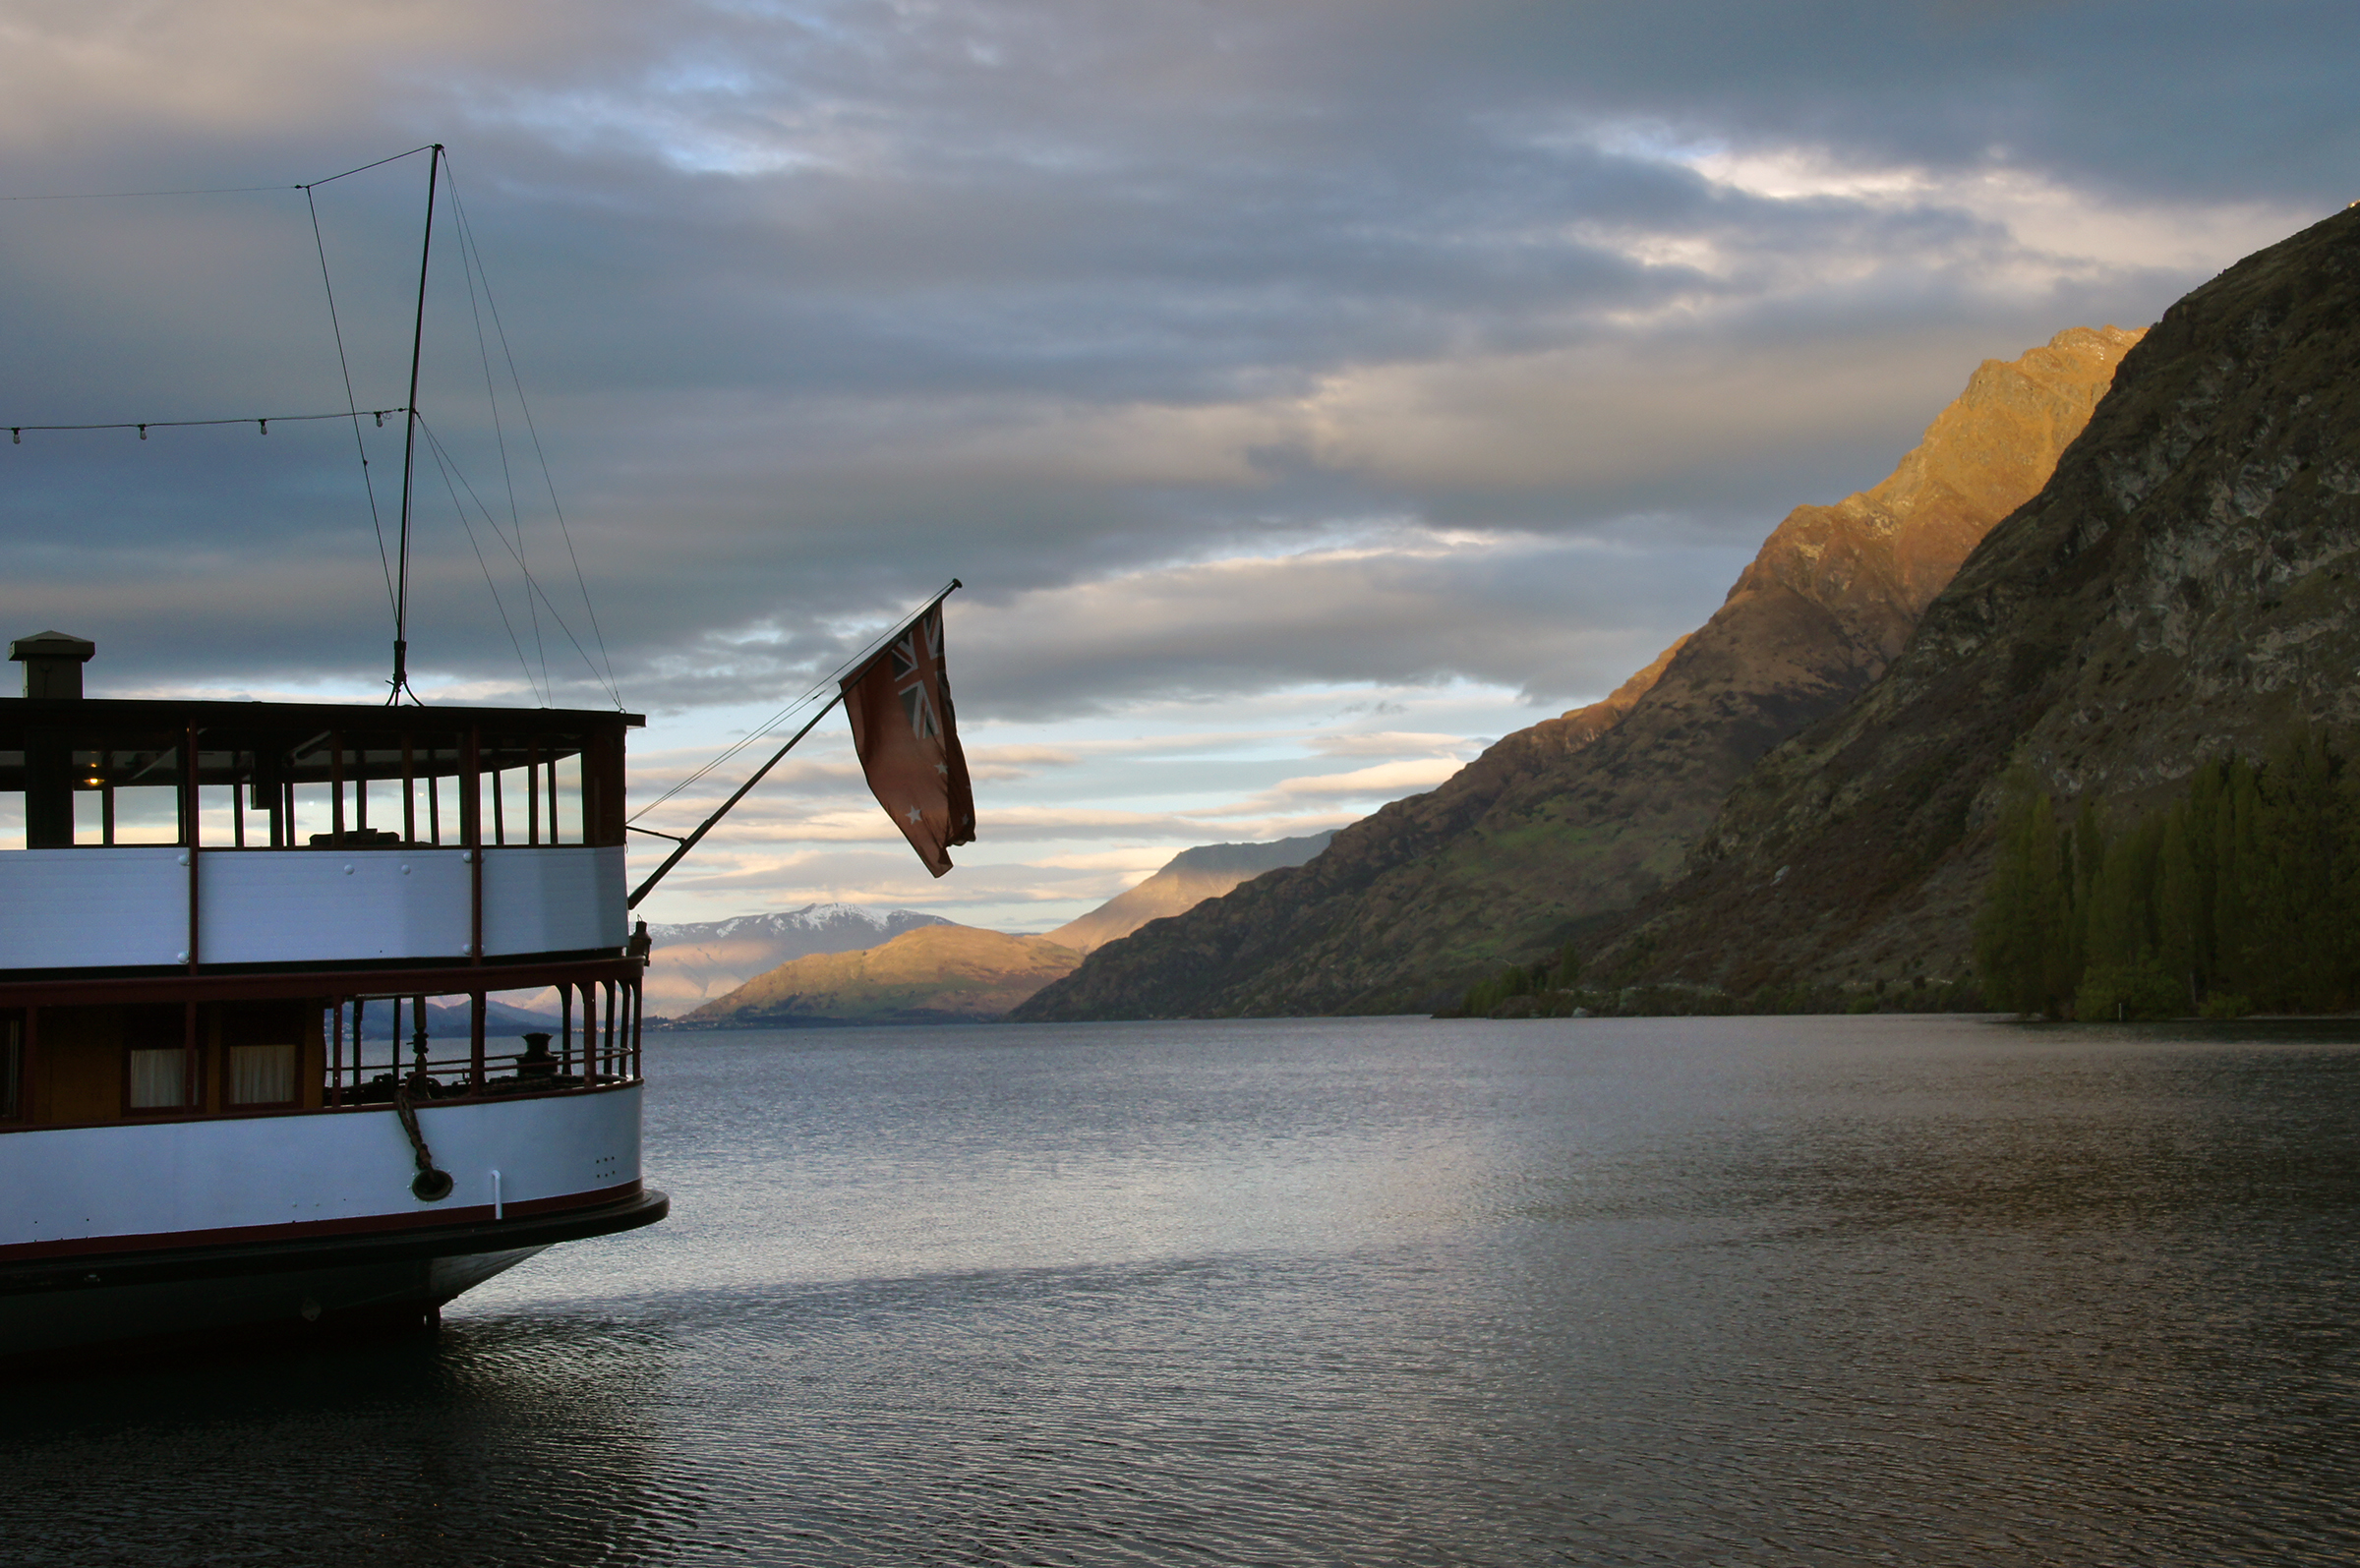
sea, coast, water, ocean, cloud, sky, sunset, boat, morning, shore, lake, river, dusk, evening, reflection, vehicle, bay, fjord, waterway, body of water, publicdomain, realjourneys, queenstownsightseeing, lakecruisequeenstown, walterpeakfarmtour, grandpacifictours, loch, landform